David II of Scotland

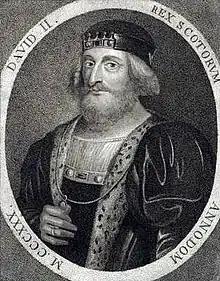
Depiction of David II by Sylvester Harding (1797)

In 1346, under the terms of the Auld Alliance, David invaded England to try to draw King Edward away from the French, who had been invaded by the English and badly defeated at the battle of Crécy. After initial success at Hexham, David's army was soundly defeated at the battle of Neville's Cross on 17 October 1346. David suffered two arrow wounds to the face and was captured and taken prisoner by Sir John de Coupland. The king was taken to Wark on Tweed, and then to Bamburgh Castle, where barber-surgeons from York were brought to treat his serious injuries. David II was transferred to London, where he was imprisoned in the Tower of London in January 1347. David was transferred to Windsor Castle in Berkshire upon the return of Edward III from France. The depiction of David being presented to King Edward III in the play "The Raigne of King Edward the Third" is fictitious. David and his household were later moved to Odiham Castle in Hampshire. His imprisonment was not reputed to be a rigorous one as was typical of most royal prisoners. However, the fact that from 1355 he was denied contact with any of his subjects may indicate otherwise. He remained captive in England for eleven years.